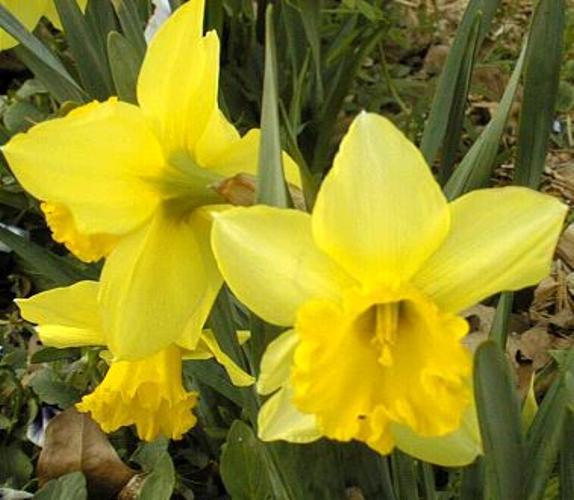
Flower: Daffodil